Times Square station (Suzhou Metro)

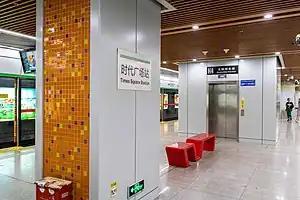
Platform in September 2018

Times Square Station is a station of Line 1 and Line 8 of the Suzhou Metro. The station is located in Suzhou Industrial Park of Suzhou. It has been in use since April 28, 2012, the same time of the preoperation of Line 1.